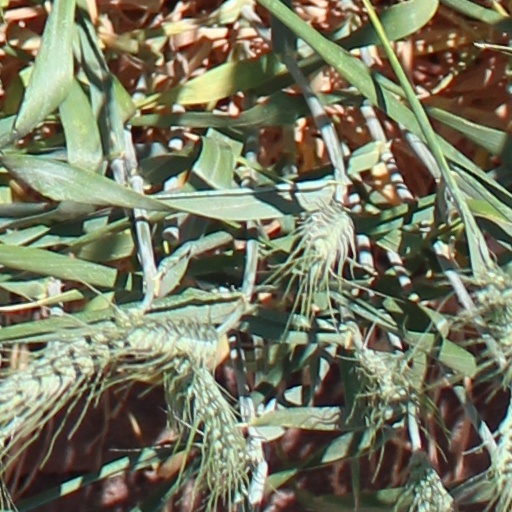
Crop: wheat